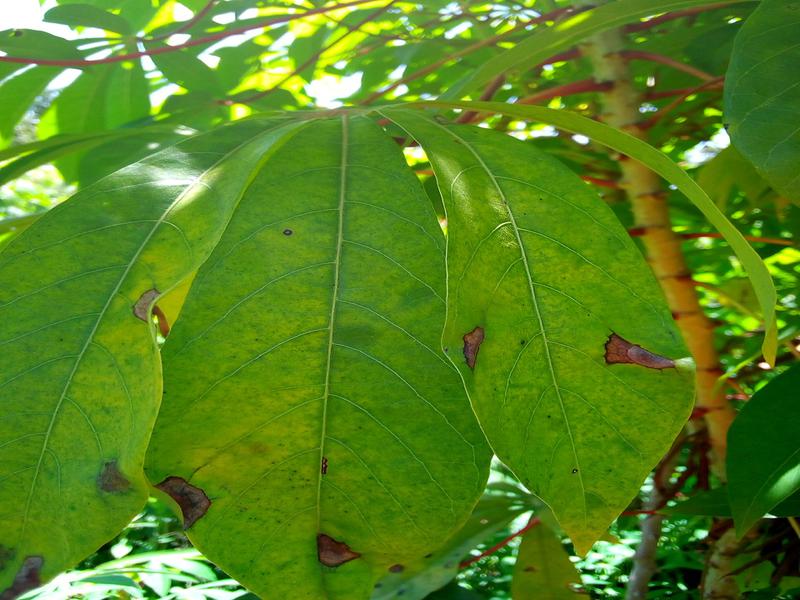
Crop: cassava
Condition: bacterial_blight